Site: brandenburg
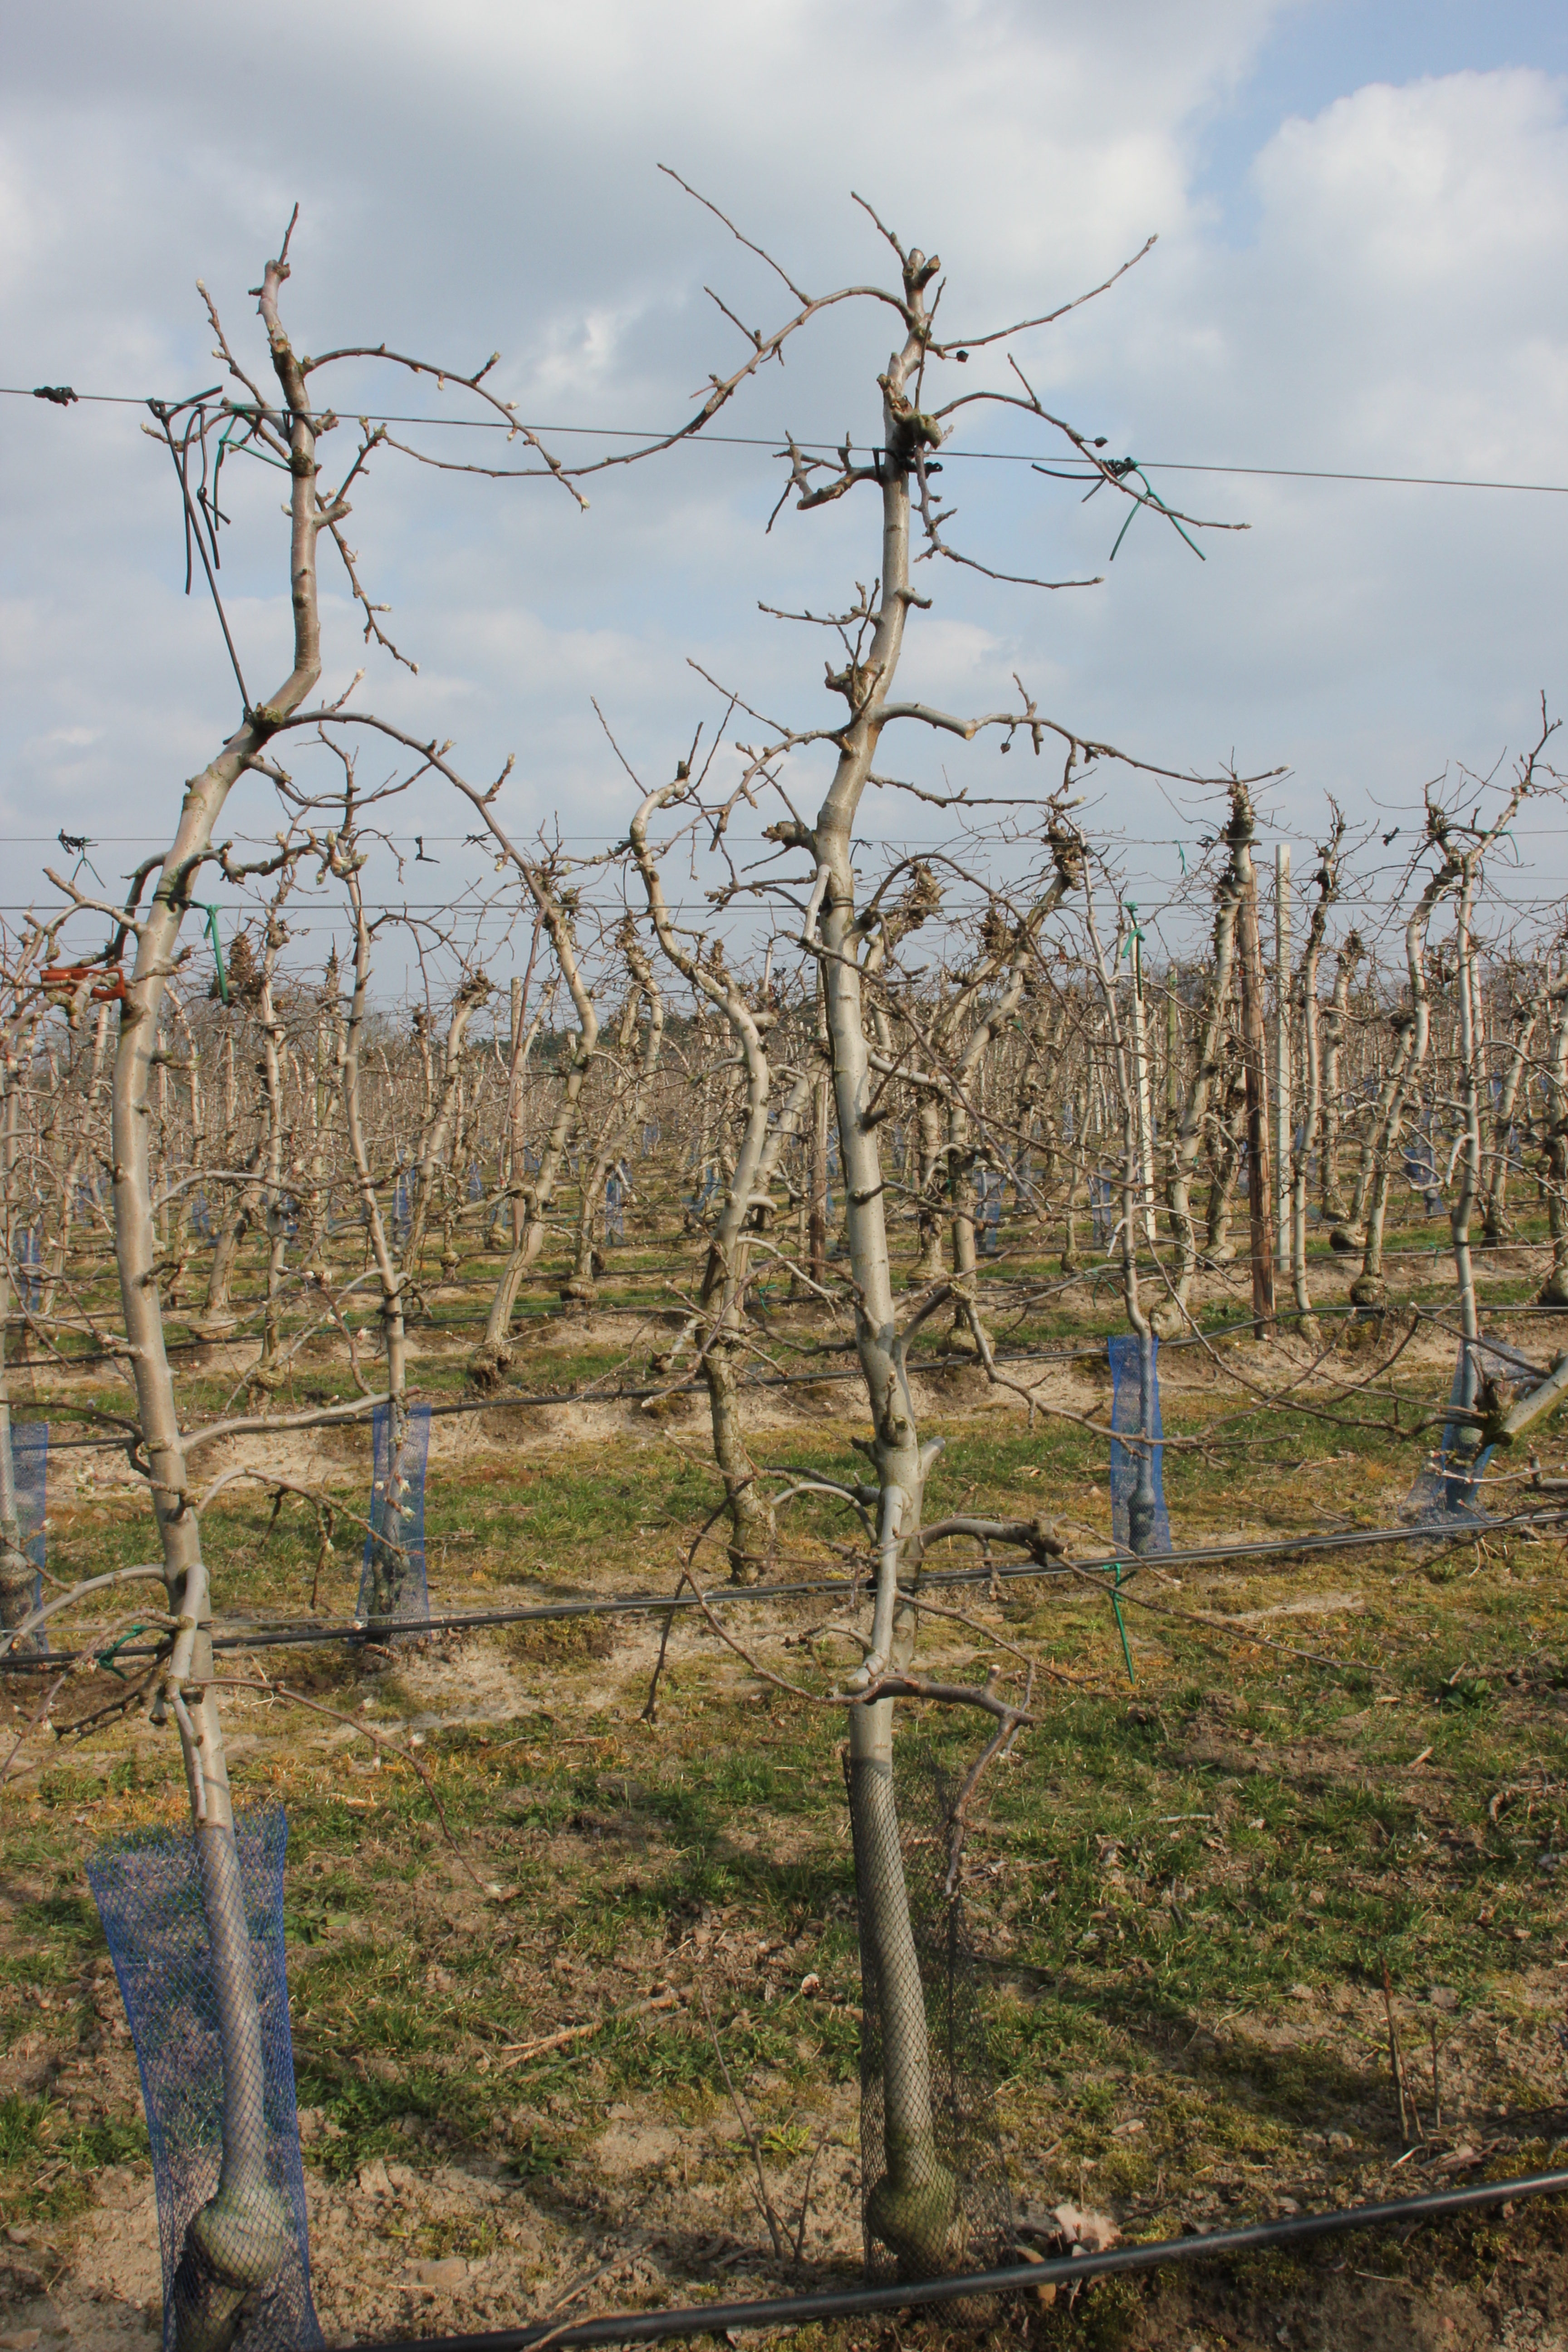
Growth stage (BBCH 03): Bud development